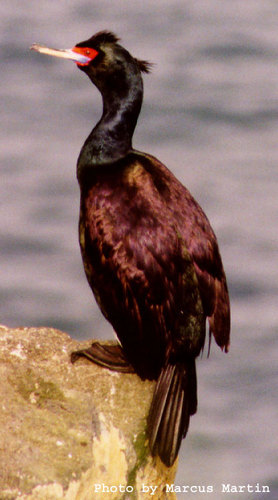
a bird with a large hooked bill, red superciliary, black throat, and rusty red plumage across the rest of its body.
this bird is red and black in color, with a white strange beak and a dark eye ring.
this is a large brown bird with a red eye ring and a white beak.
a large dark colored bird with a long beak, and a red cheek patch.
this bird has a long black neck, its eyebrows are a bright red color, it's body is almost a plum color.
this particular bird has a brown belly and breasts and a black neck and head
this bird is black and red in color, with a light colored beak.
this bird is very large with a long neck, and bill, with a bright red superciliary.
a large bird with a long neck and red eyerings.
a large bird with a long neck and long beak.
Species: Red Faced Cormorant